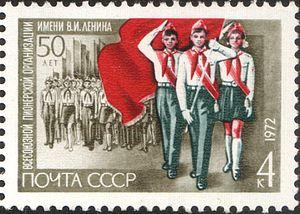
Les Pionniers étaient les membres d’une organisation de jeunesse communiste, inspirée du scoutisme mais indépendante de celui-ci et exclusive dans les pays communistes, où le scoutisme traditionnel fut interdit. L’organisation des Pionniers est fondée par les bolcheviques en Union soviétique le 19 mai 1922. En 1925, elle est étendue à la Mongolie, deuxième État communiste au monde, et à partir de 1949 aux pays communistes européens, à la Chine communiste, à la Corée du Nord, dans les autres pays communistes d’Asie et à Cuba.
Sergueï Olégovitch Jirnov, né le 17 avril 1961 à Moscou, est un ancien espion russe, journaliste et spécialiste en relations internationales.